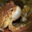
Label: frog